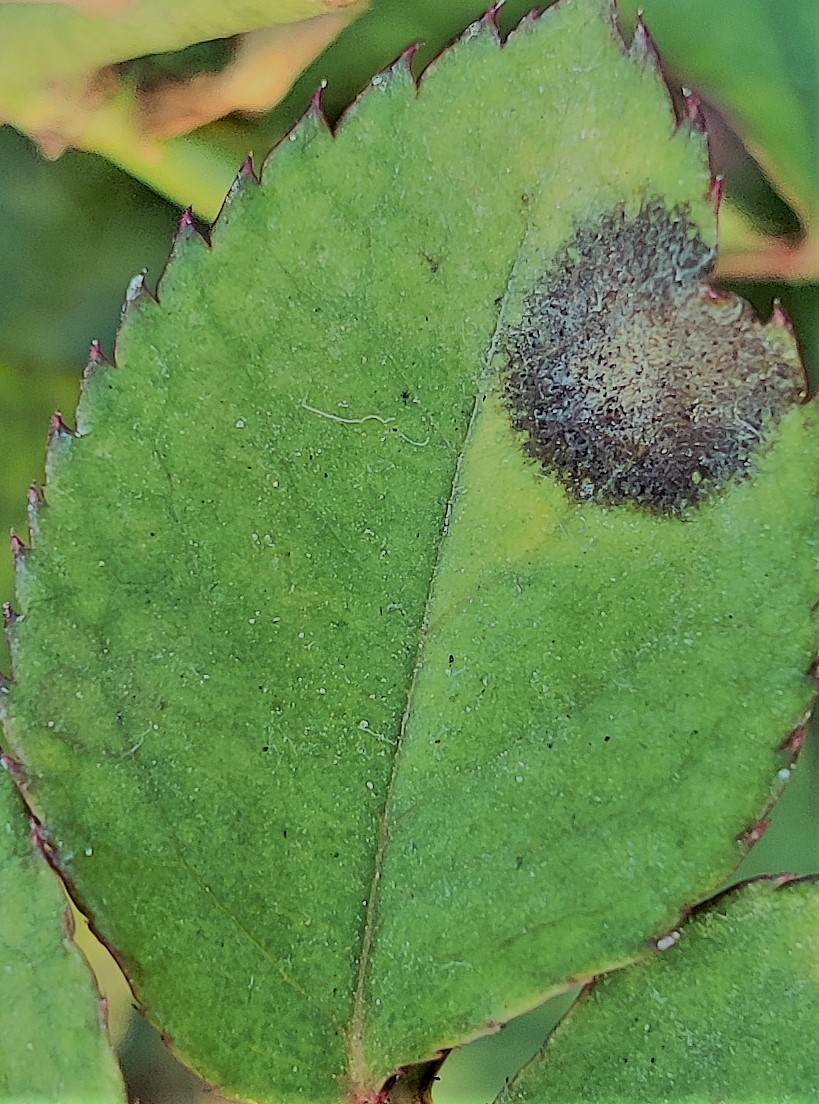
Label: Black Spot